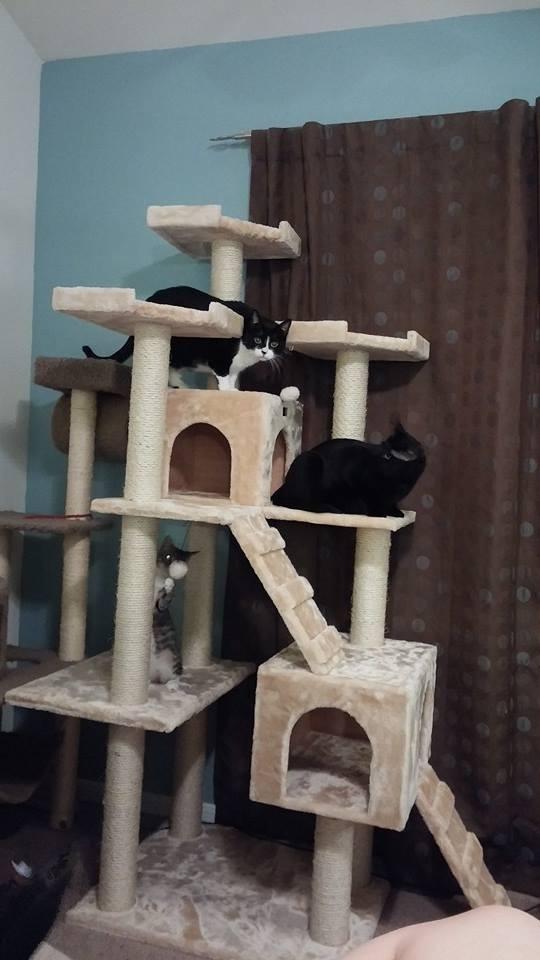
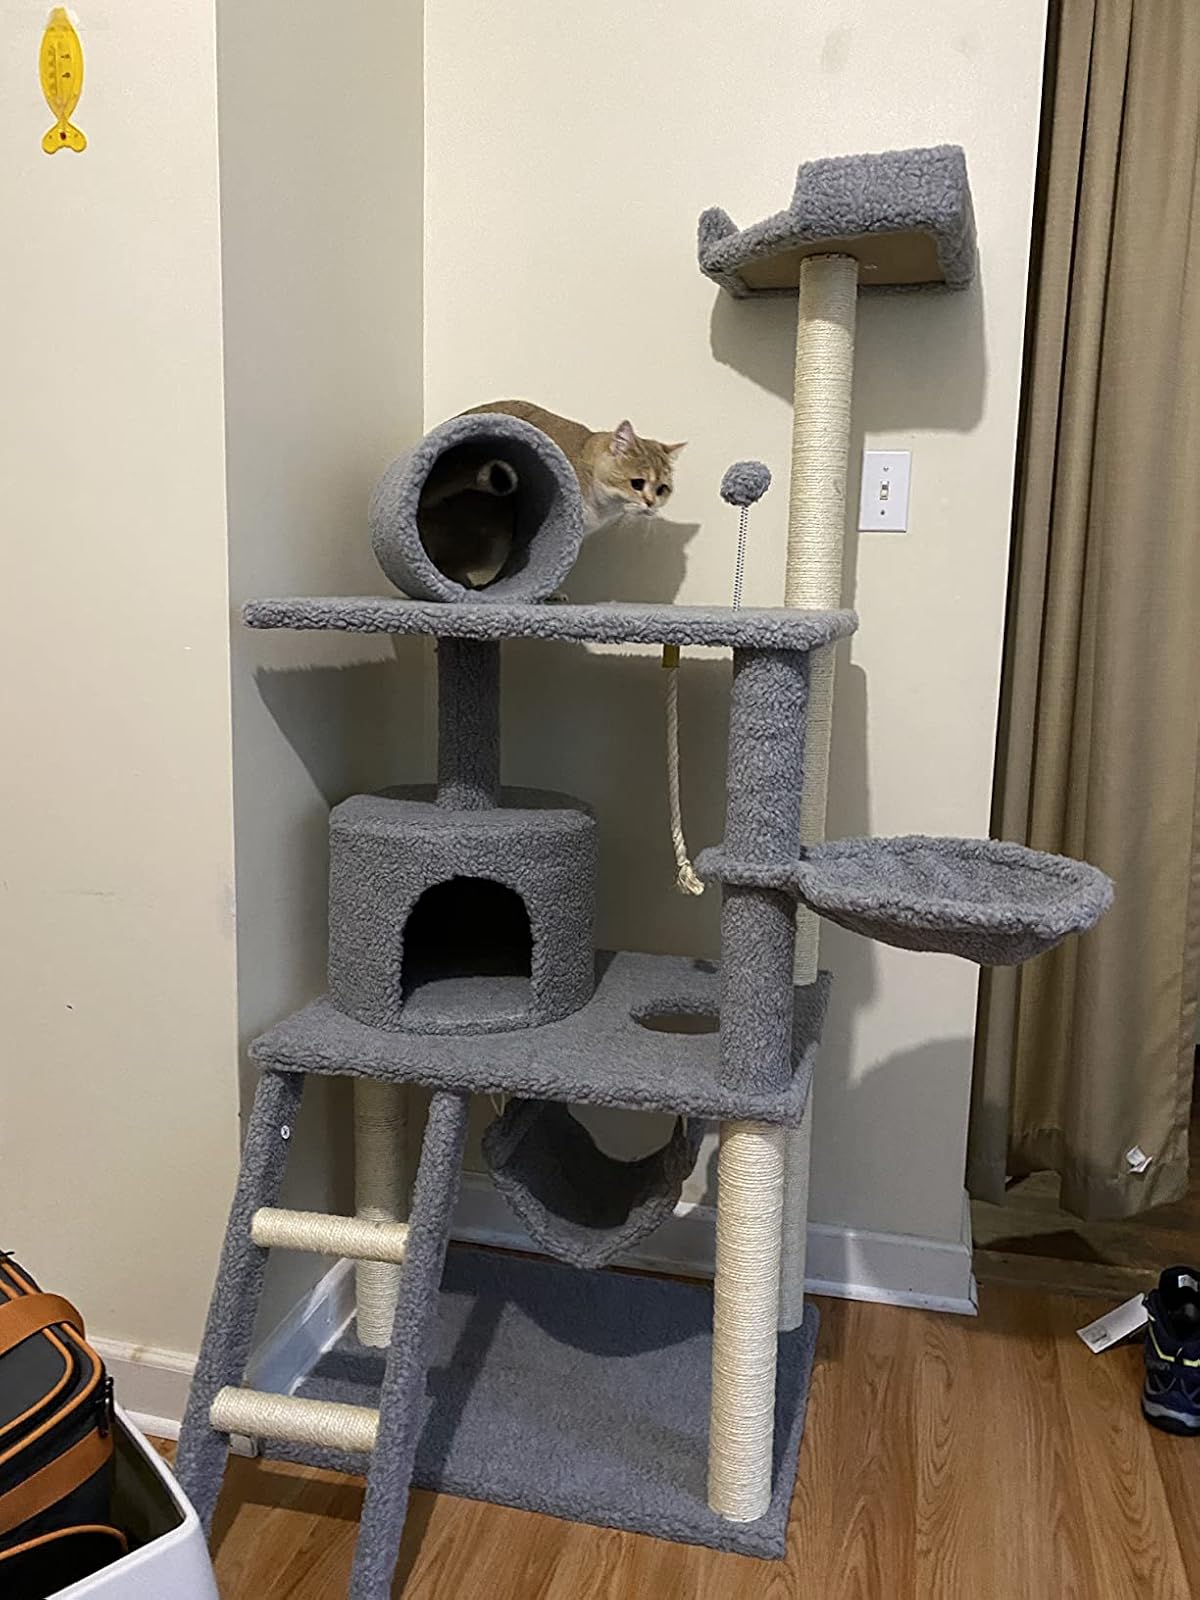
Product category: items_cat tree
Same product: no